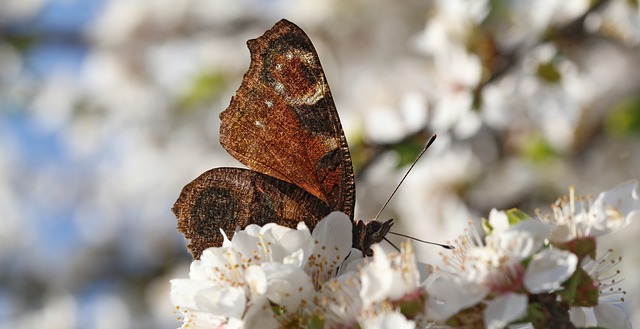
Label: butterfly